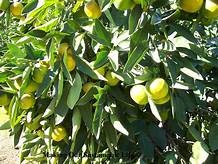
Label: mandarine